Ascott, Oxfordshire

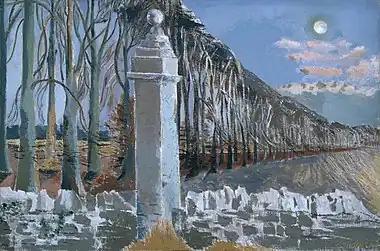
Paul Nash's "Pillar and Moon" (1932-1942), collection of the Tate

Ascott remained in the hands of the Fiennes family until the fifteenth century, including under the ownership of James Fiennes, 1st Baron Saye and Sele, a celebrated English soldier and statesman of the Hundred Years' War and Lord Chamberlain to Henry VI of England. By 1510, Ascott was in the possession of the Dormer family, and it remained one of the seats of the family for many generations, alongside Rousham House. A substantial house built by Sir William Dormer may have been attacked during a Parliamentarian raid on Ascott during the English Civil War in 1642, and subsequently burnt down. The site of this house forms part of Ascott Park. One of the gateway pillars of Ascott Park is the subject of surrealist painter and war artist Paul Nash's 1932–1942 oil painting "Pillar and Moon", while the gateway itself (as well as its wrought iron gates) is held by the Victoria and Albert Museum and is on display at the Bodleian Library in Oxford.